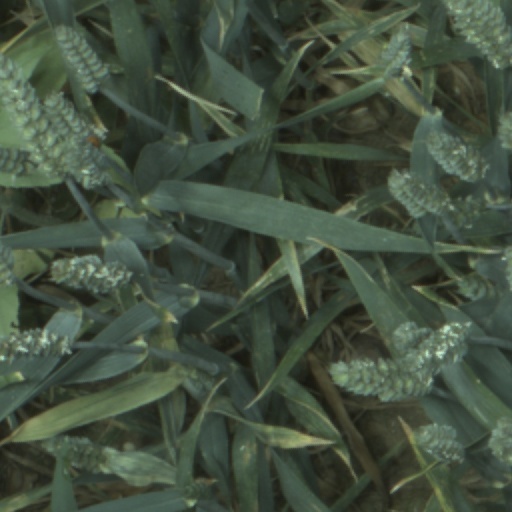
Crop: wheat